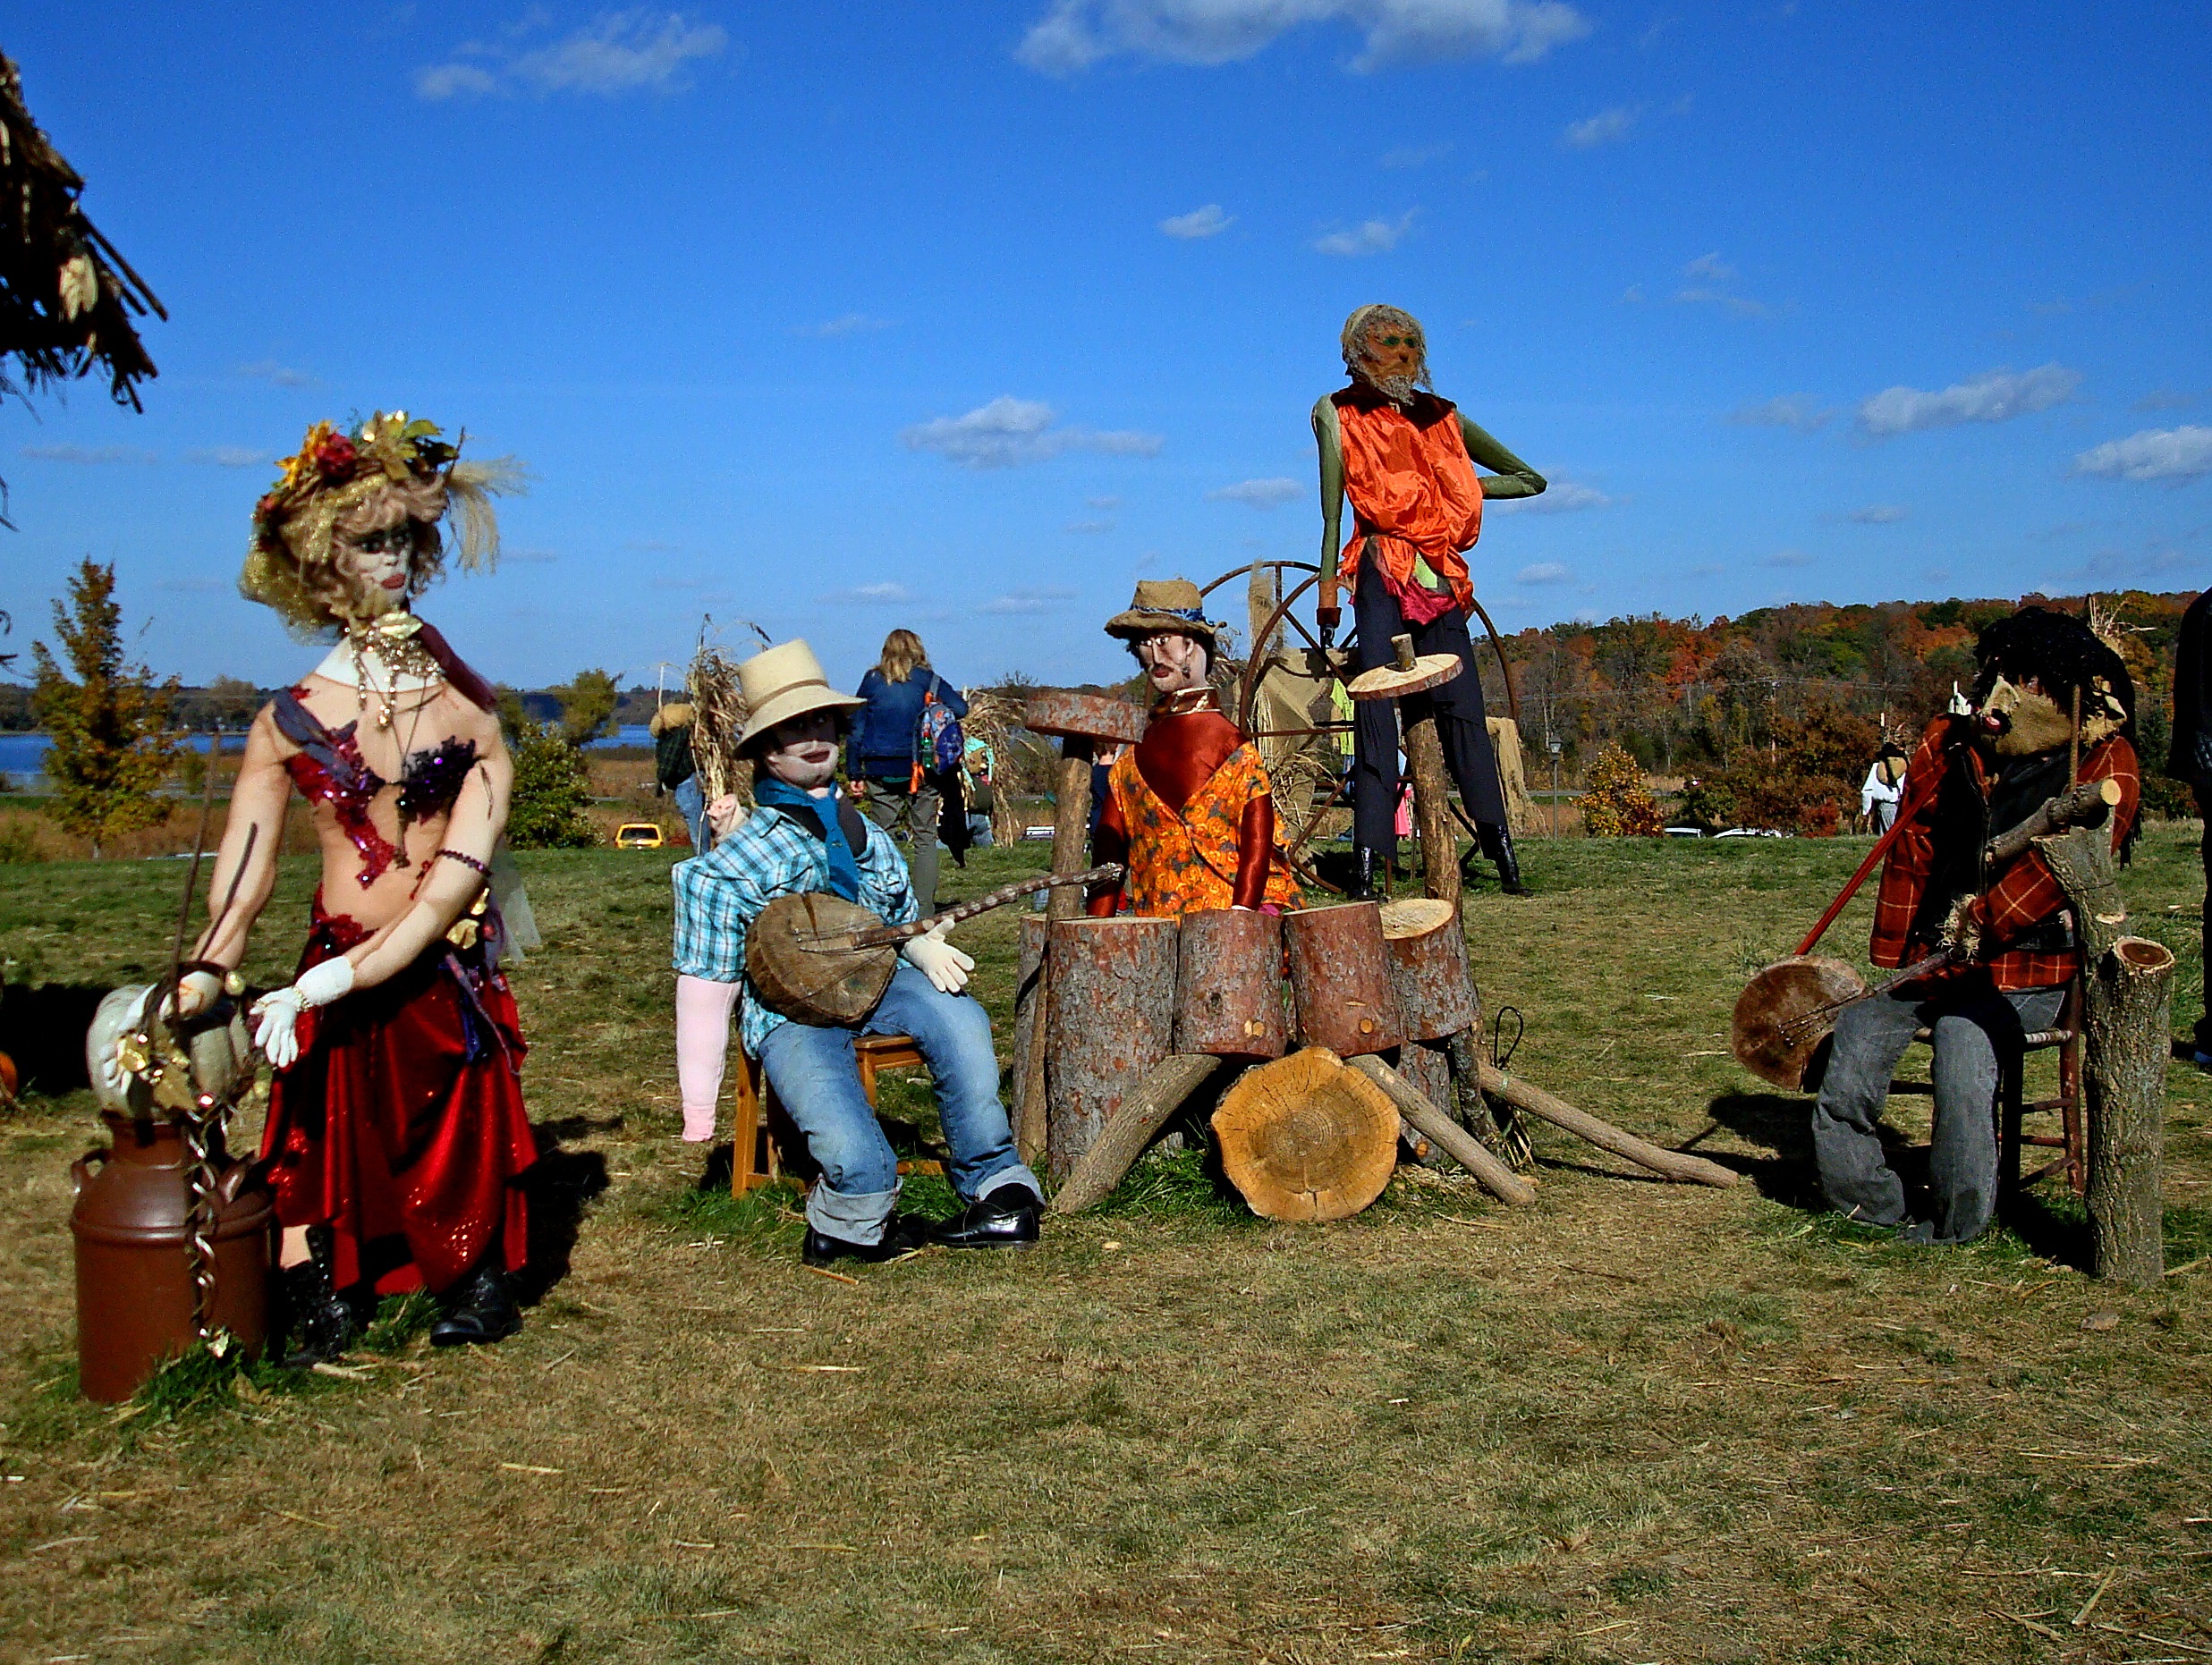
people, fall, harvest, autumn, pumpkin, holiday, season, festival, seasonal, scarecrow, middle ages, minnesota, minnesota landscape arboretum